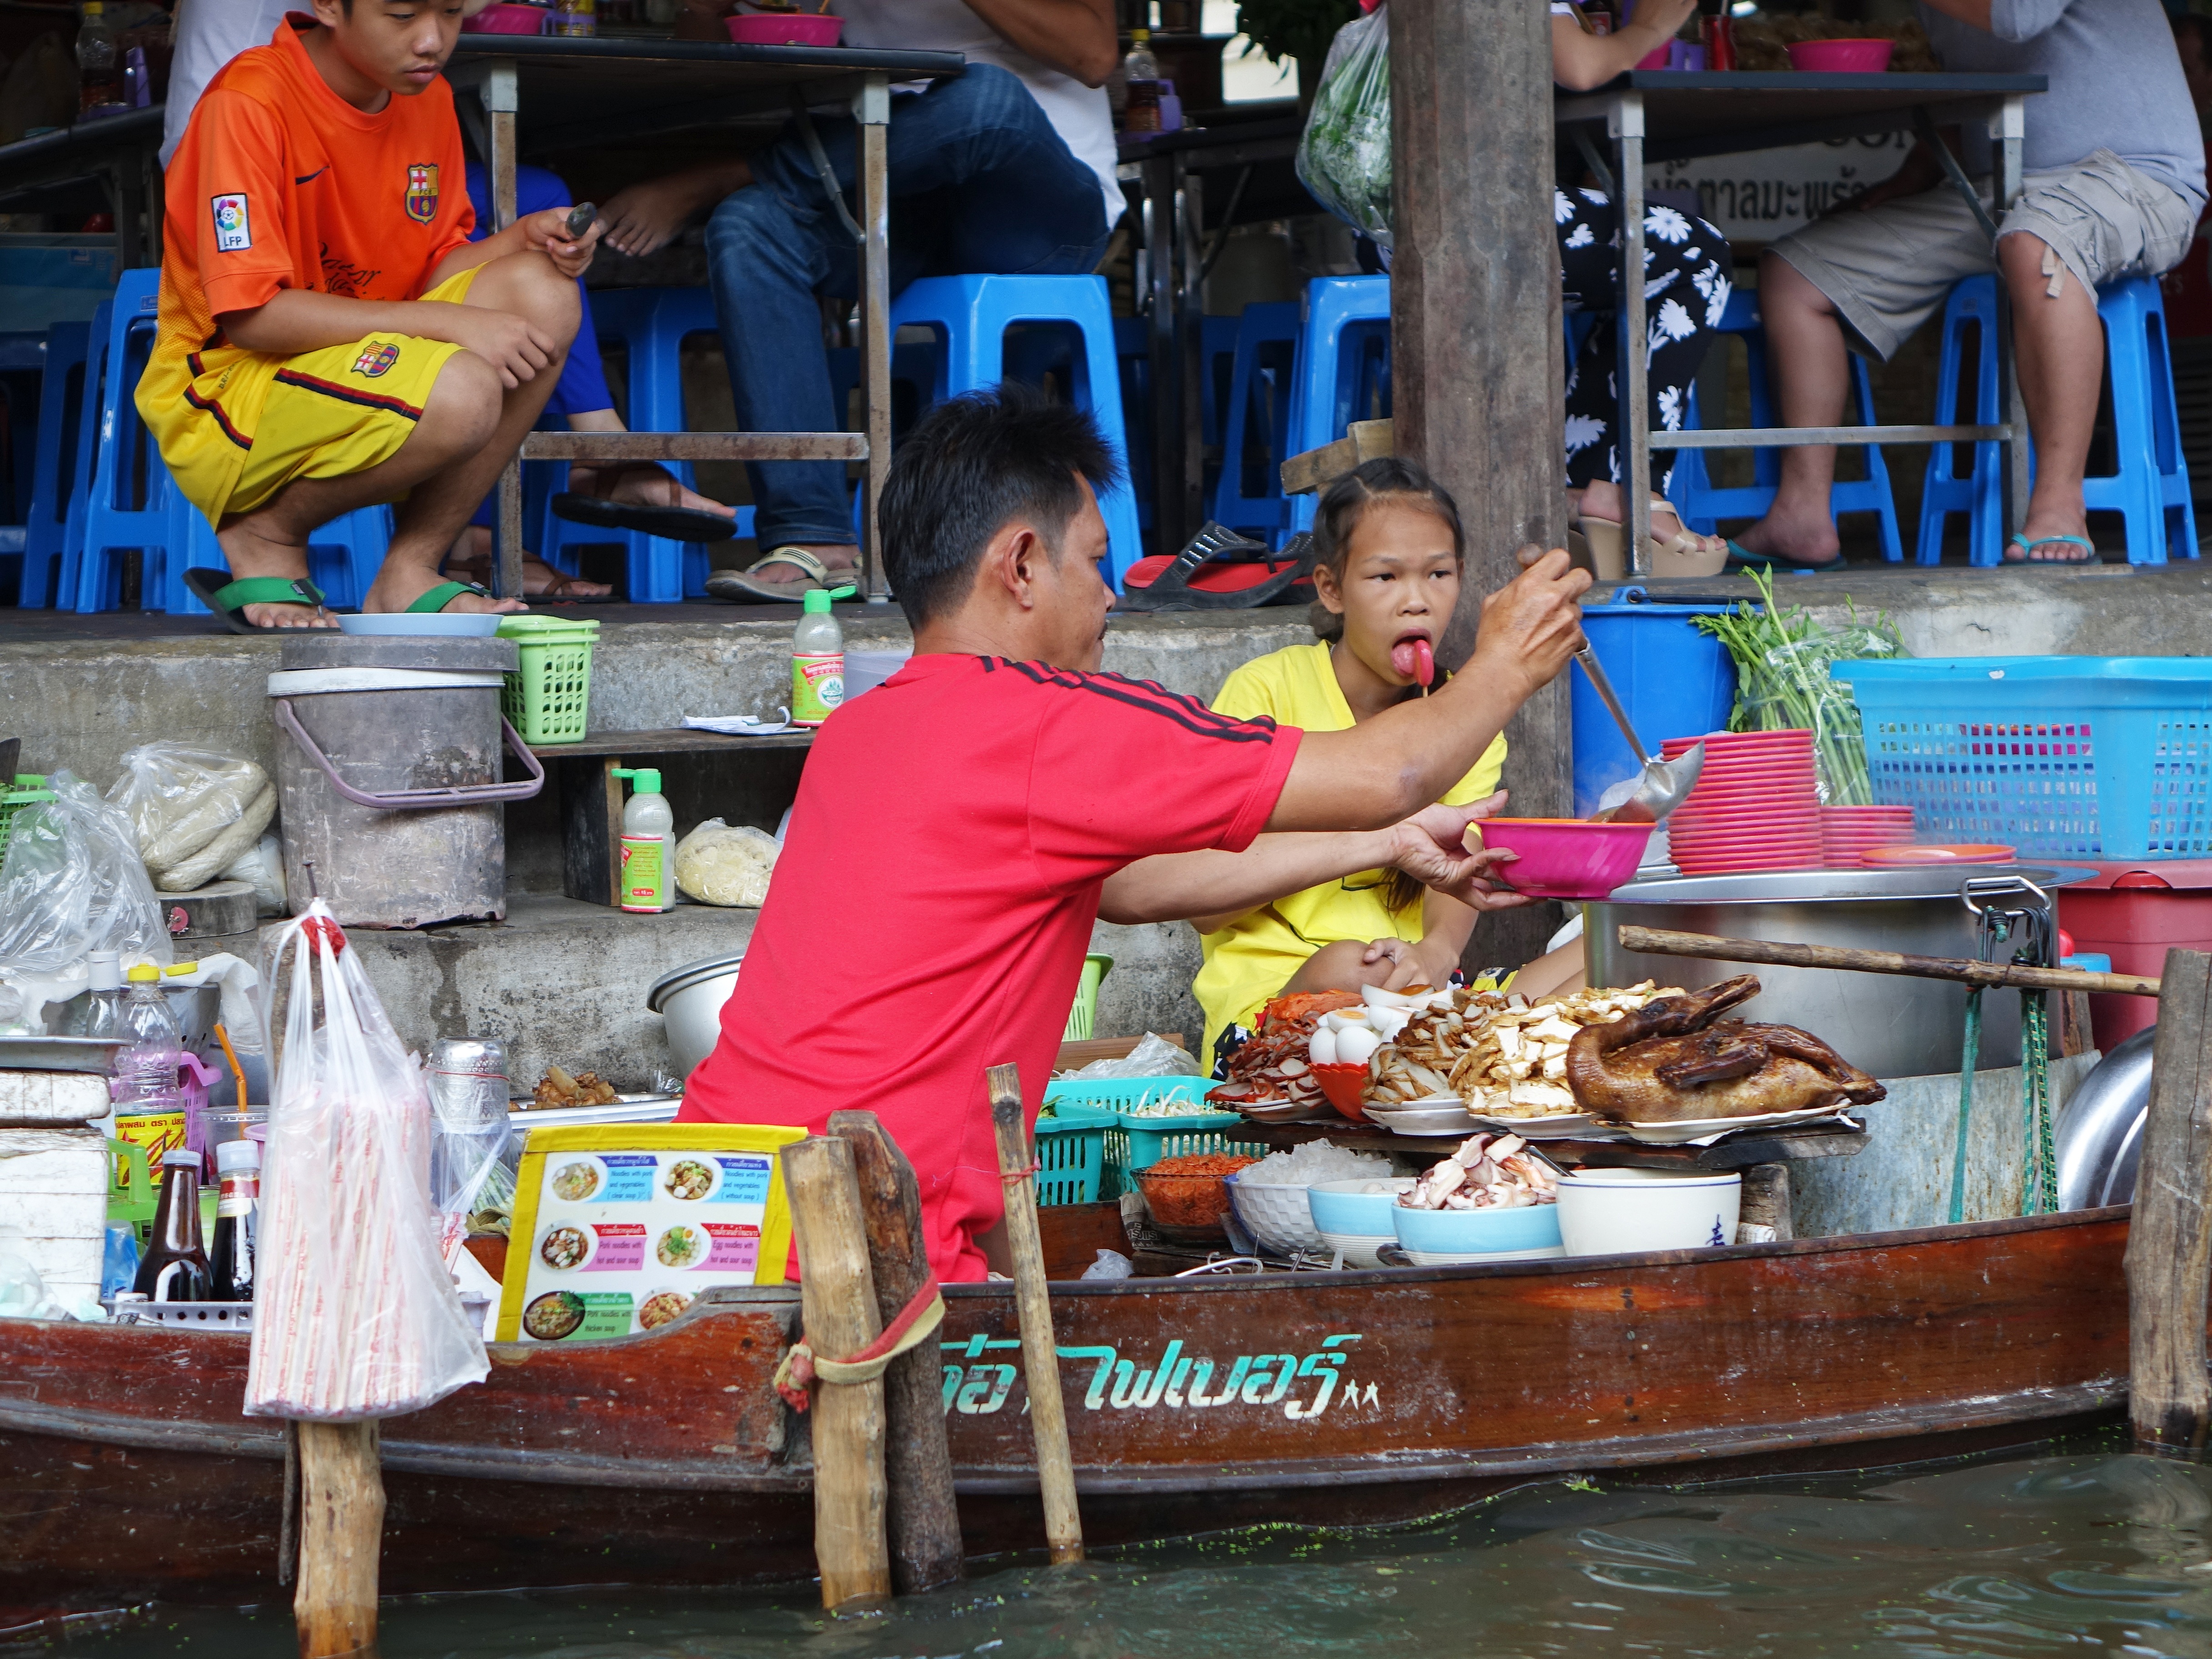
water, outdoor, people, boat, city, river, travel, transportation, dish, food, vendor, vehicle, asia, market, marketplace, floating, colorful, cuisine, thailand, public space, asian food, wooden, street food, bangkok, seller, thai, traditional, handicrafts, human settlement, damnoen saduak floating market